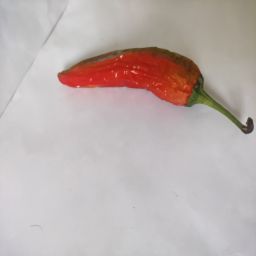
Crop: New Mexico Green Chile
Quality: Dried